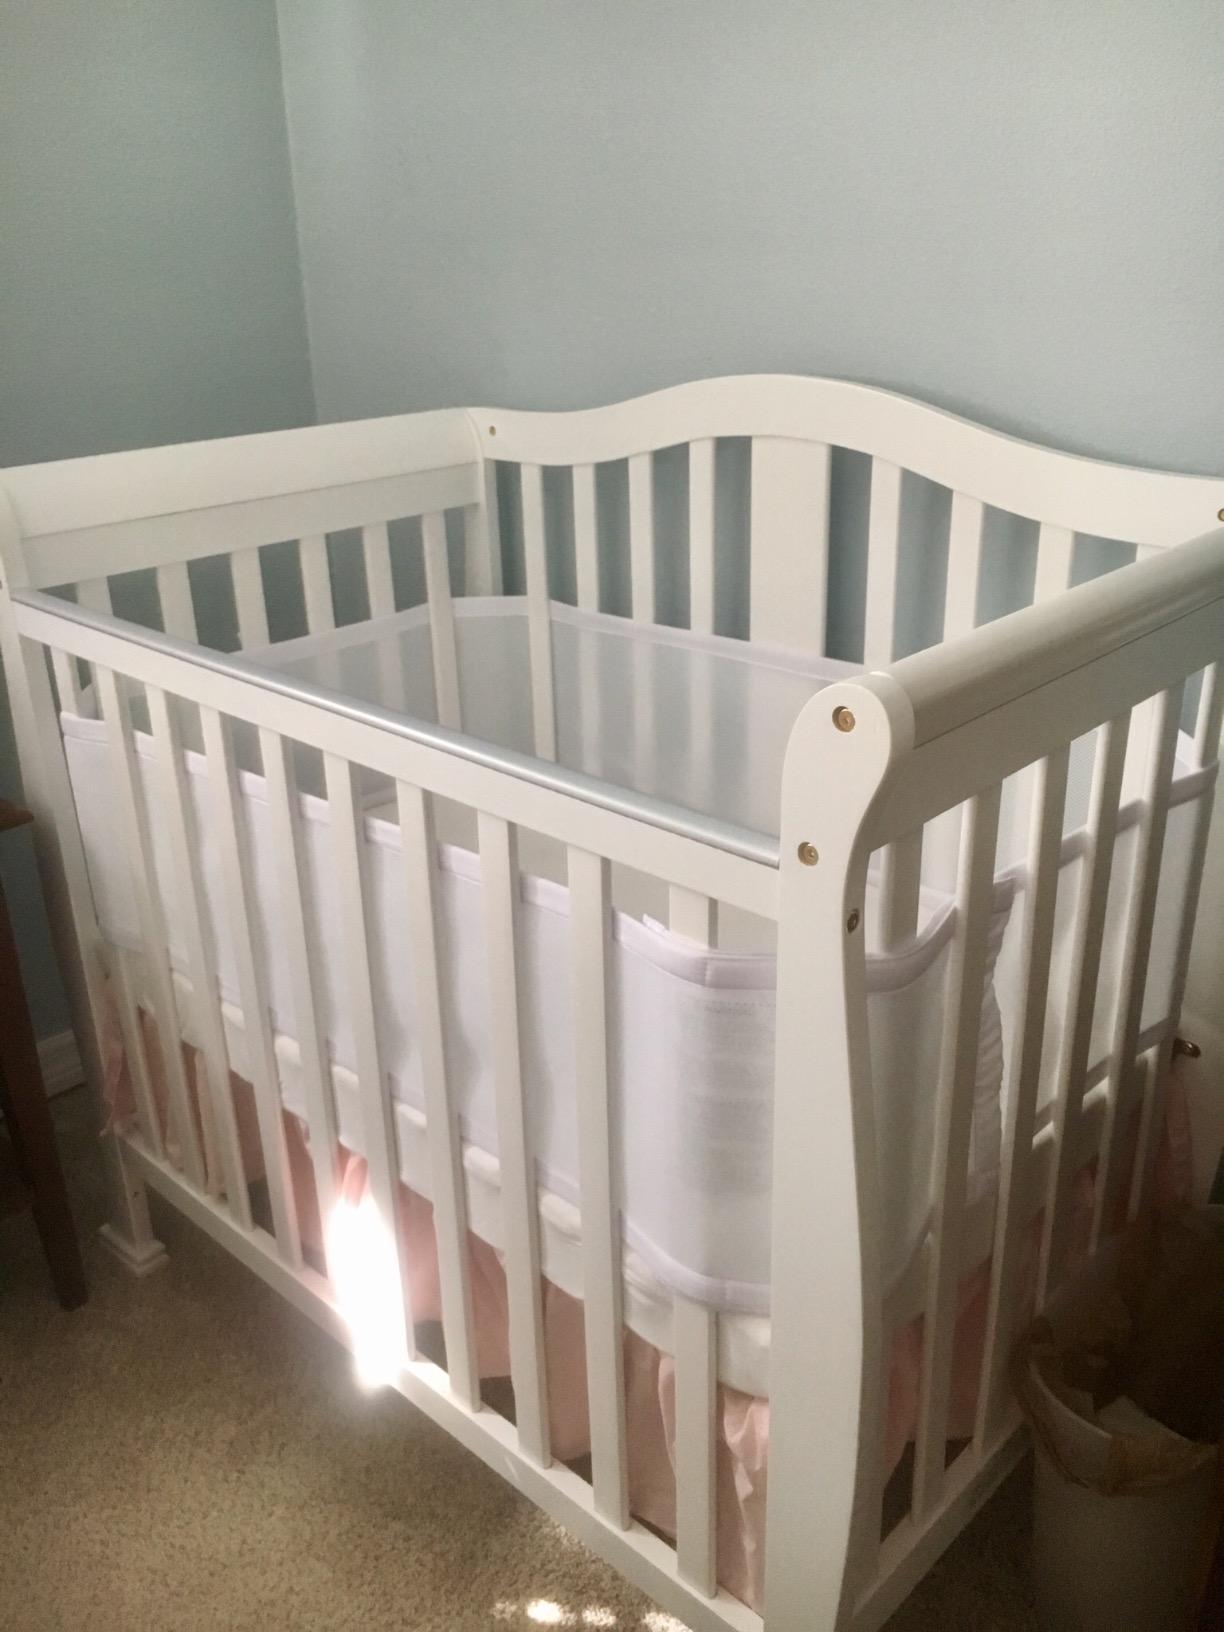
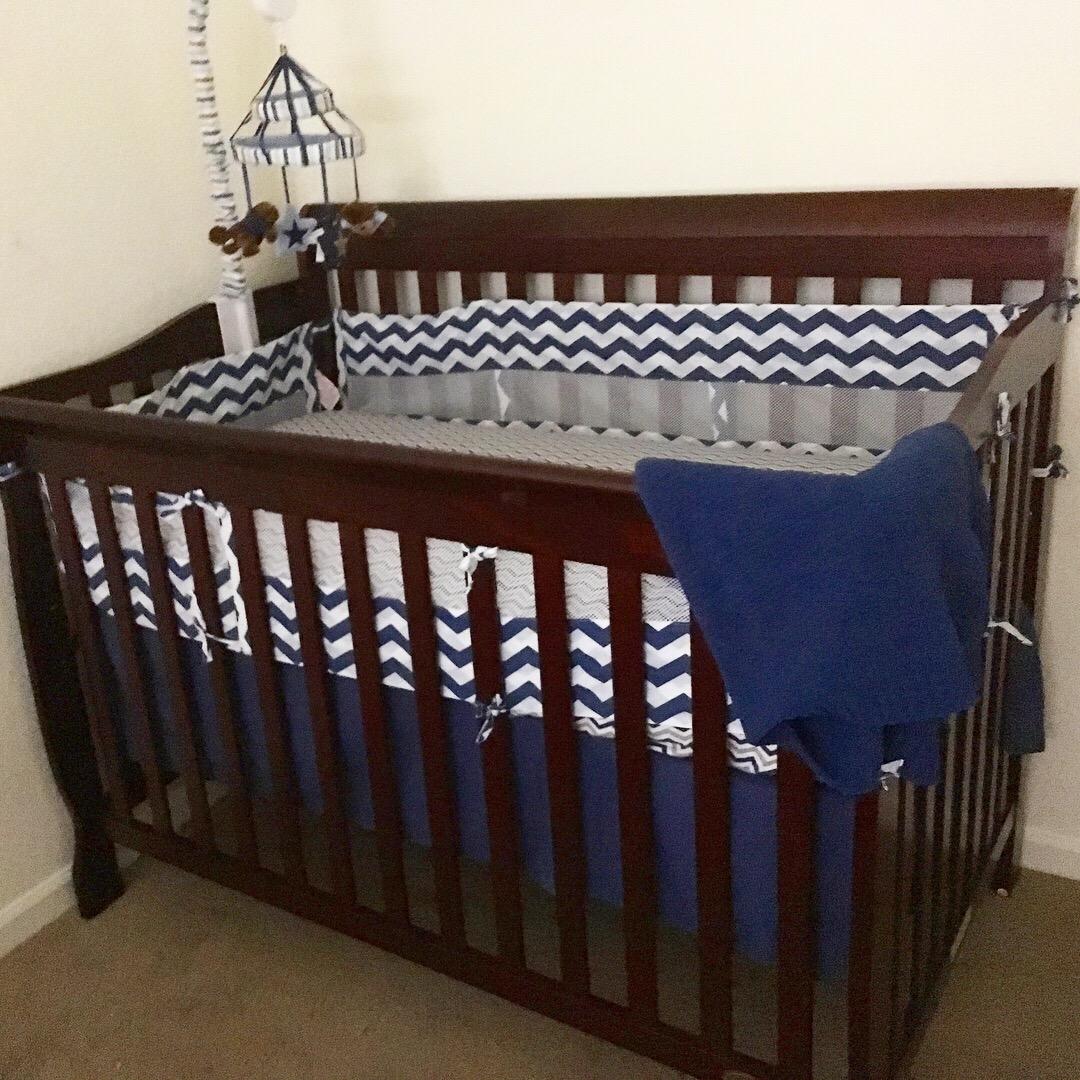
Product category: products_crib
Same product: no